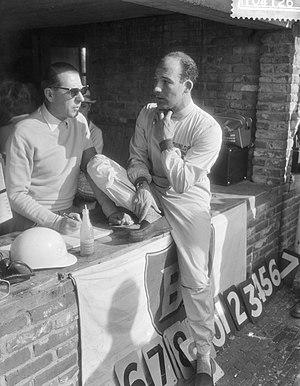
Le Grand Prix de Monaco 1960, disputé sur le circuit de Monaco le 29 mai 1960, est la quatre-vingt-sixième épreuve du championnat du monde de Formule 1 courue depuis 1950 et la deuxième manche du championnat 1960.
Le Grand Prix d'Allemagne 1961, disputé sur le Nürburgring le 6 août 1961, est la centième épreuve du championnat du monde de Formule 1 courue depuis 1950 et la sixième manche du championnat 1961. Il est également dénommé Grand Prix d'Europe 1961.
Le Grand Prix d'Italie 1959, disputé sur le circuit de Monza le 13 septembre 1959, est la quatre-vingt-troisième épreuve du championnat du monde de Formule 1 courue depuis 1950 et la huitième manche du championnat 1959.
Le Grand Prix des États-Unis 1960, disputé sur le circuit de Riverside le 20 novembre 1960, est la quatre-vingt-quatorzième épreuve du championnat du monde de Formule 1 courue depuis 1950 et la dixième et dernière manche du championnat 1960.